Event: Nepal Earthquake
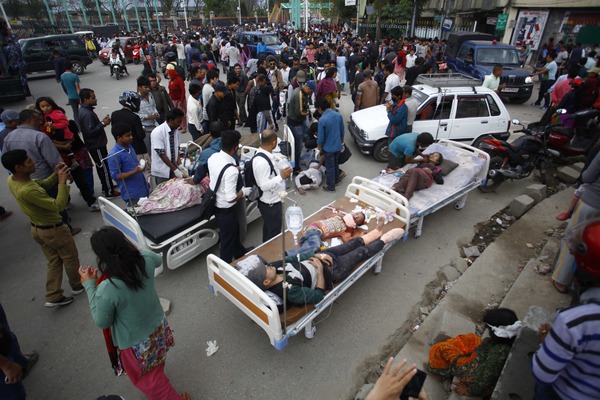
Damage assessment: no_damage